Biovar

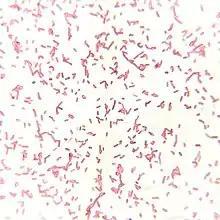
"Aeromonas veronii" biovar "sobria" Gram stain on microscope slide

A biovar is a variant prokaryotic strain that differs physiologically or biochemically from other strains in a particular species. Morphovars (or morphotypes) are those strains that differ morphologically. Serovars (or serotypes) are those strains that have antigenic properties that differ from other strains.